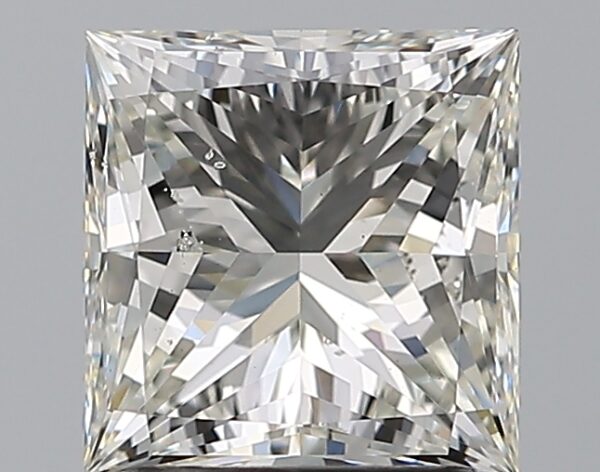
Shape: princess
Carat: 1.92
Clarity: SI1
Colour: I
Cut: EX
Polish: EX
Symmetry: EX
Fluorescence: ST
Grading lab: GIA
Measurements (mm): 6.89 x 6.7 x 4.75